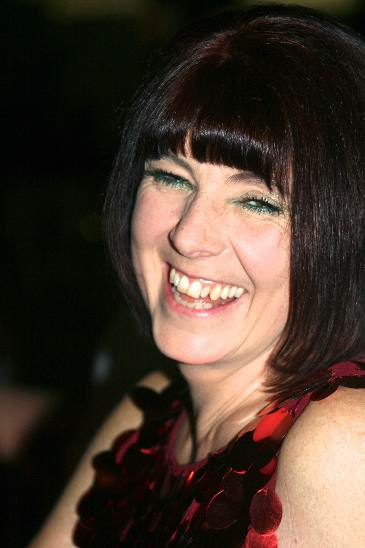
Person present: Yes